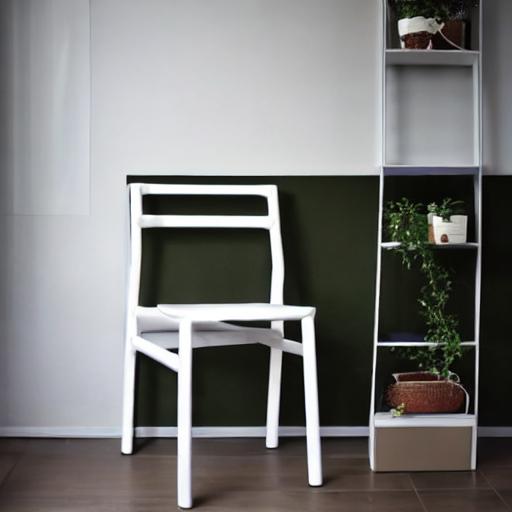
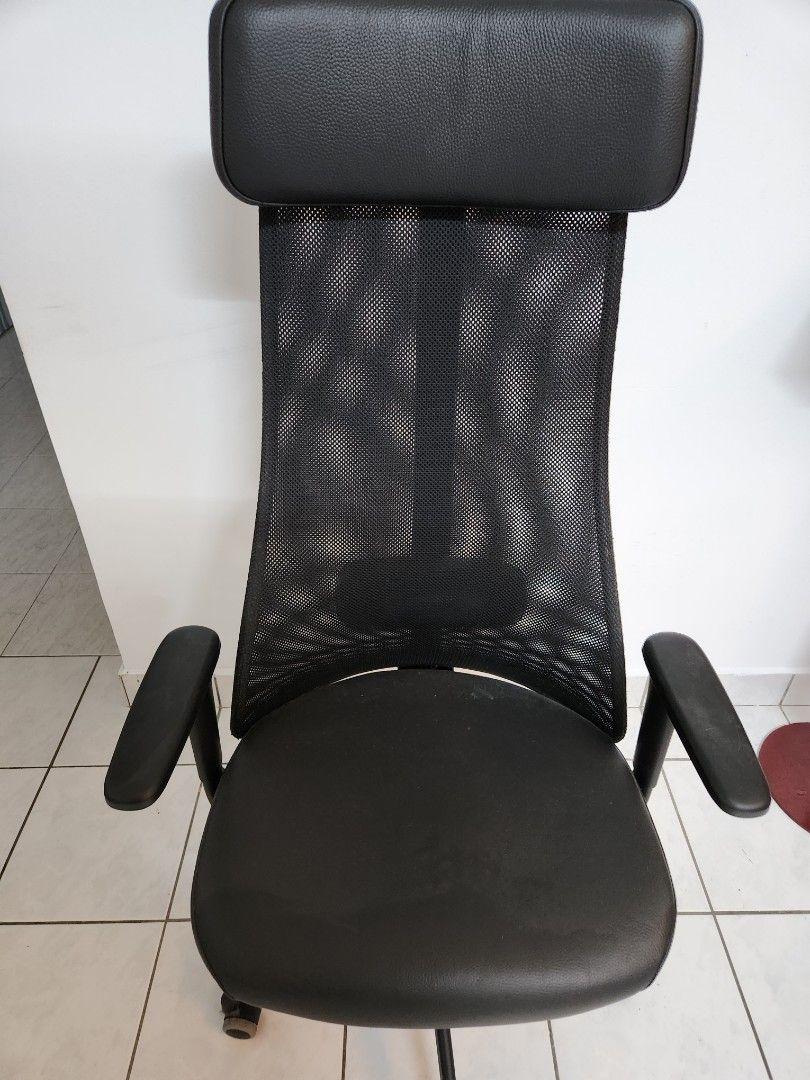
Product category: items_chair
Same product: no